Baseball in Canada

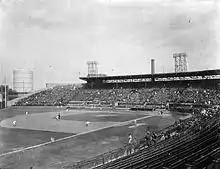
Delormier Stadium in Montreal was home to the Montreal Royals of the International League from to .

By 1913, there were 24 minor league baseball teams in Canada, a number which has been unequalled since.